Joe Berger

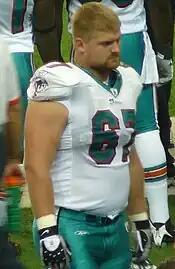
Berger with the Dolphins

On September 7, 2005, he was picked up by the Miami Dolphins from the Panthers practice squad before the start of the season. He was declared inactive in two games and played in each of the final three games as a backup.